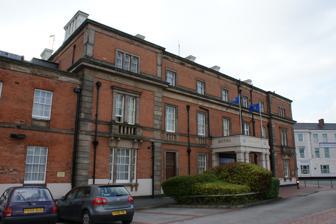
Building: Midland Hotel, Derby
Country: United Kingdom
Year built: 1841
Hotel in Derby, England Midland Hotel Front entrance, opposite the railway station General information Status Grade II listed building Type Hotel Address Midland Road Town or city Derby Country England Coordinates 52°54′56″N 1°27′50″W / 52.91568°N 1.46393°W / 52.91568; -1.46393 Opened 1841 Client North Midland Railway Technical details Floor count 3 Design and construction Architect(s) Francis Thompson The Midland Hotel , also known as Hallmark Hotel Derby Midland, is a hotel on Midland Road in Derby in the East Midlands of England, adjacent to Derby railway station . It is the oldest extant purpose-built station hotel in the world. Architecture and history Midland Road side of the hotel, viewed from Railway Terrace outside the main railway station building The hotel was designed by Francis Thompson for the North Midland Railway and built by Thomas Jackson of Pimlico.  It opened in 1841 as the Midland Hotel and Posting House and is today a grade II listed building . On 28 September 1849, Queen Victoria , Prince Albert and the Royal Family stayed overnight in the hotel whilst travelling back from Balmoral Castle to Osborne House . It was originally a separate enterprise until the Midland Railway purchased it in 1860. The Midland Railway was one of the largest railway companies in Britain. It established itself in Derby more comprehensively than any other railway company in any other town. Derby came to be dominated by railway-related buildings, and the Midland became the town's largest employer. Among its ventures were multiple railway hotels, of which Derby was one of the first. The original building is of red brick construction with a rectangular plan, three storeys high with seven bays at the front. The outer bay on either side protrudes slightly. A stone cornice runs beneath the second-floor windows. The windows are decorated with stone frames and balconets (above the ground floor). The inner bays contain singular windows while on the outer bays the windows are arranged in pairs on the first floor and triplets on the top and bottom floors. A second building, designed by William Henry Hamlyn and built by Holliday and Greenwood was added behind the original between 1933 and 1938, linked to the main building by a single-storey block on the Midland Road side. The second building is also in red brick and of a rectangular plan, with a further three storeys of five bays. The hotel was at one time connected to the station by a glass-covered walkway, and its cellars were linked to the station's via an underground passage. The main entrance, originally on the Midland Road side, was moved to face the station during the 1930s expansion. The hotel was acquired by the London, Midland & Scottish Railway after the Midland was amalgamated as a result of the Railways Act 1921 and then by British Rail (through British Transport Hotels ) upon nationalisation. British Rail began disposing of its hotel estate and sold the Midland Hotel in 1982. After the demolition of the Euston Hotel in London, the Midland Hotel became the oldest surviving railway hotel in Britain. The hotel is a grade II listed building and part of Derby's Railway Conservation Area , which encompasses many railway-related buildings to the east of Derby city centre. The conservation area includes the station, multiple surrounding buildings, and the Midland Railway War Memorial , adjacent to the hotel on Midland Road. See also List of hotels of the London, Midland and Scottish Railway References Wikimedia Commons has media related to Midland Hotel, Derby .